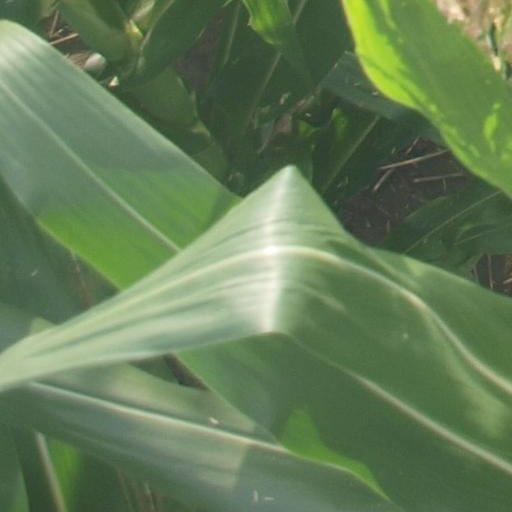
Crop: maize; corn